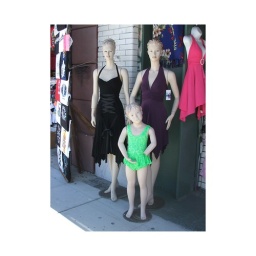
She is so cute in her bright green suit.